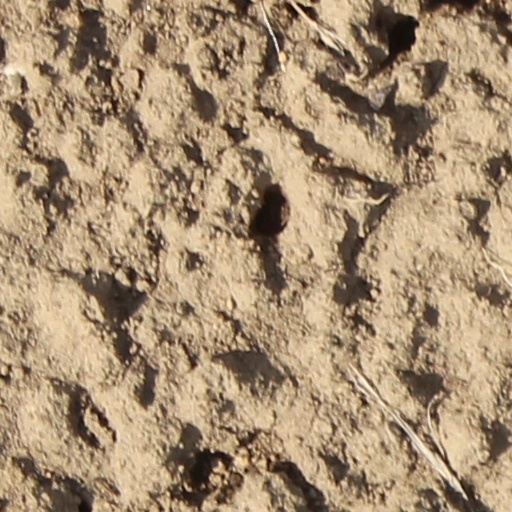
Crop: wheat